Short linear motif

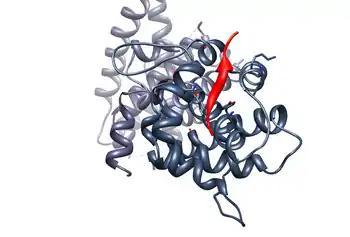
The human papilloma virus E7 oncoprotein mimic of the LxCxE motif (red) bound to the host retinoblastoma protein (dark grey)

In molecular biology short linear motifs (SLiMs), linear motifs or minimotifs are short stretches of protein sequence that mediate protein–protein interaction.